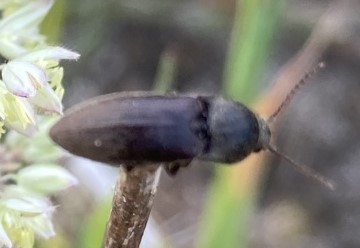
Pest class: clickbeetles_wireworms